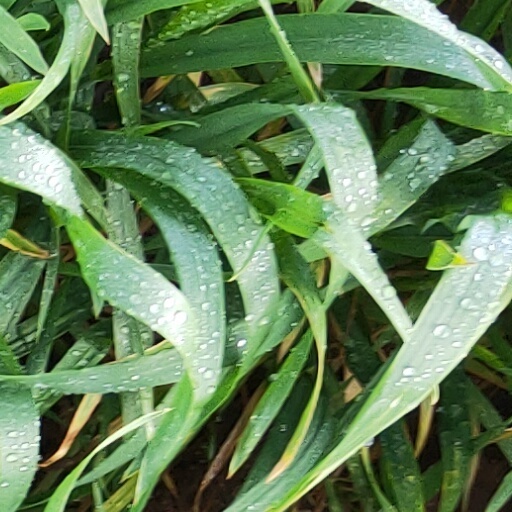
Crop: wheat